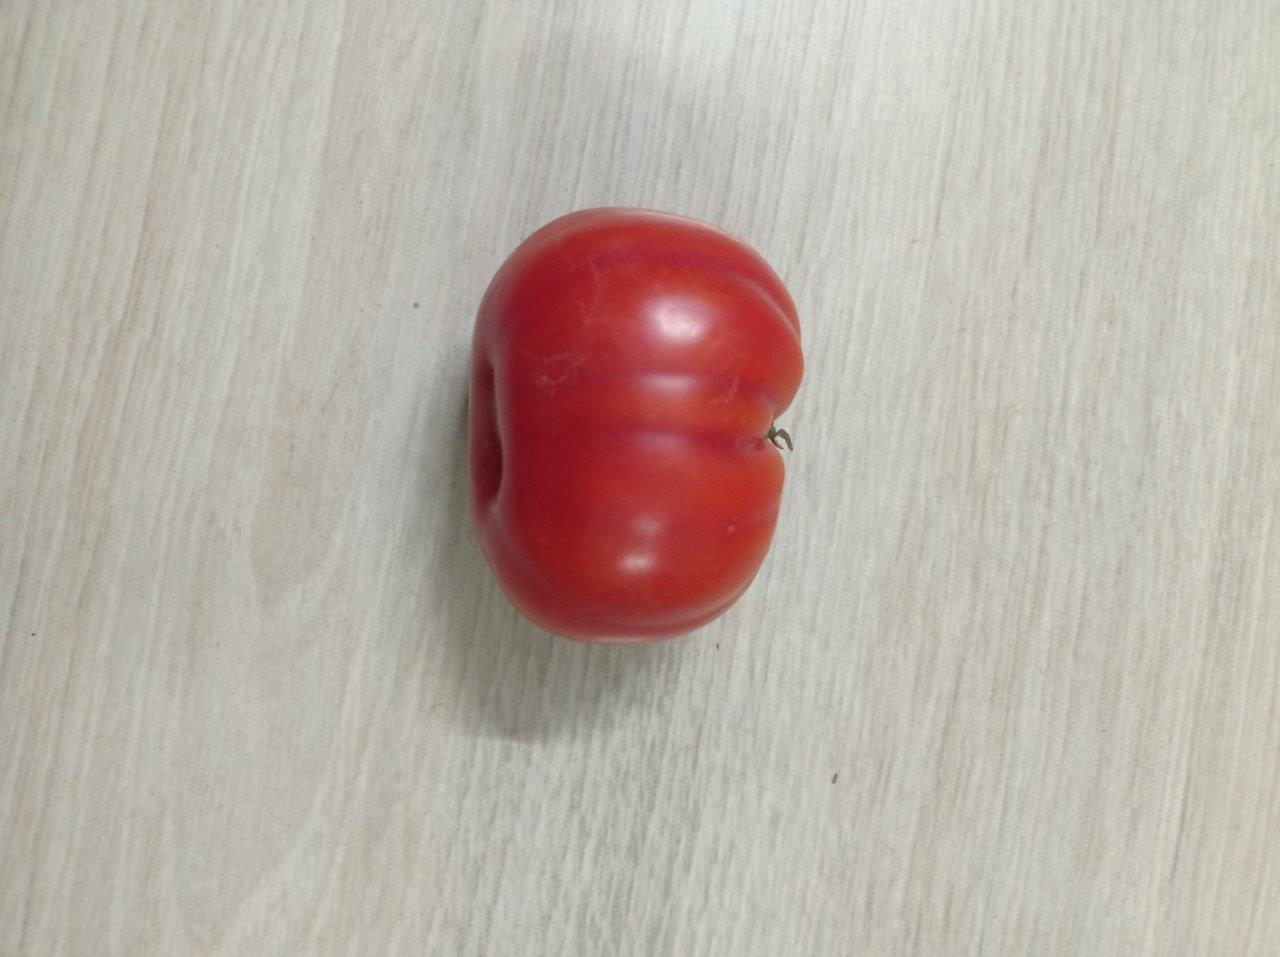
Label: Fresh